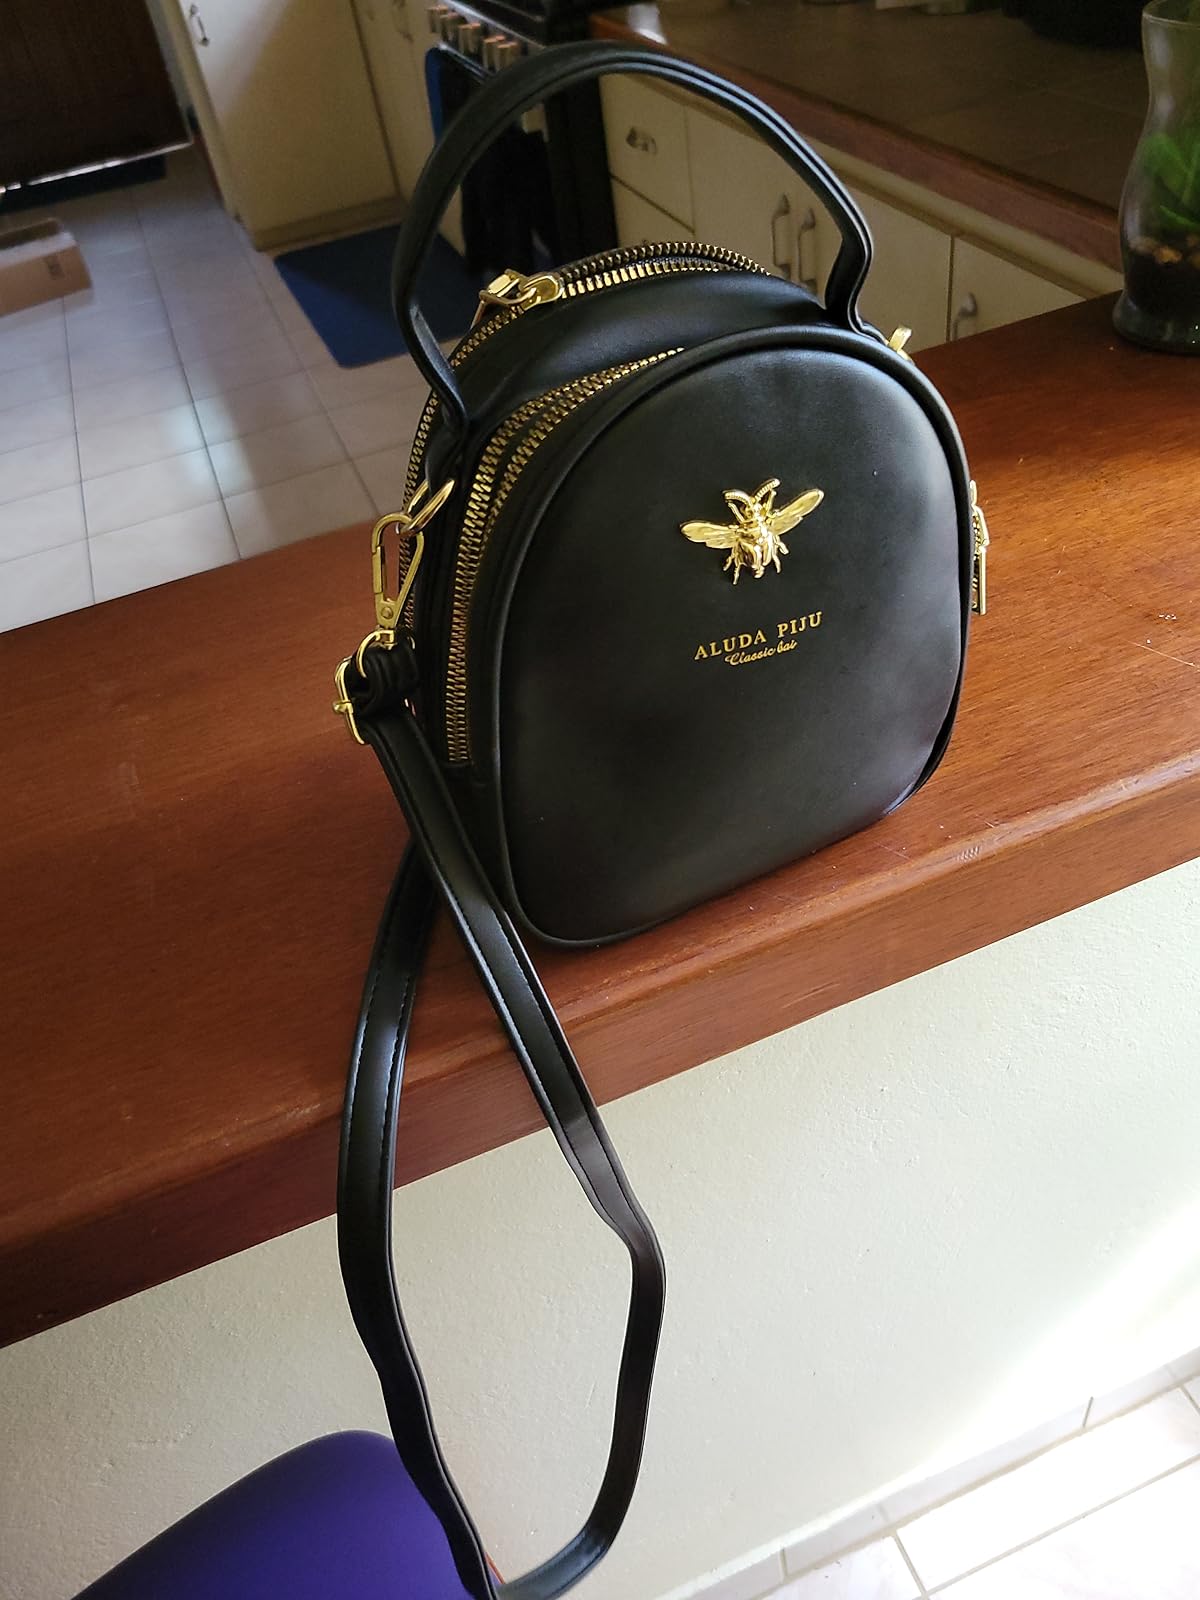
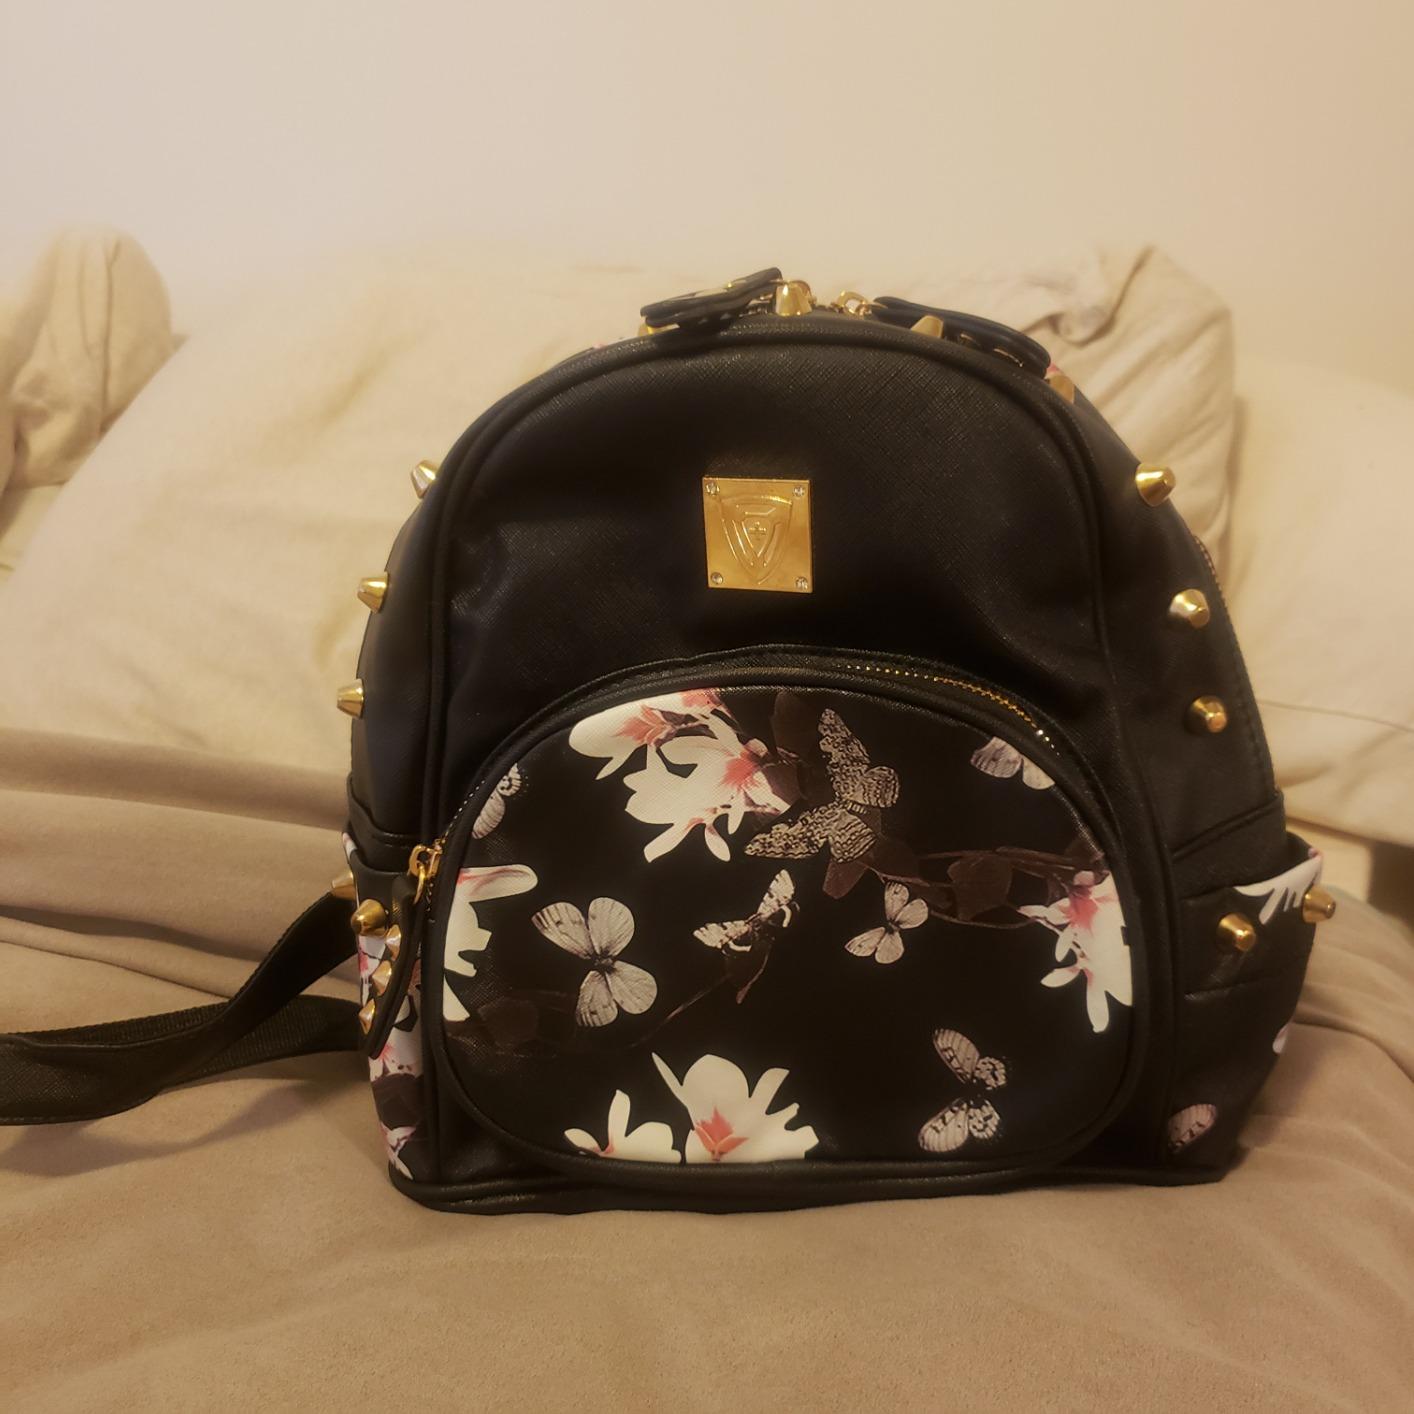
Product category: accessories_handbag
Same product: no